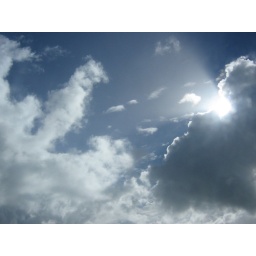
this was taken in the car on a long boring road trip down south to preston beach.